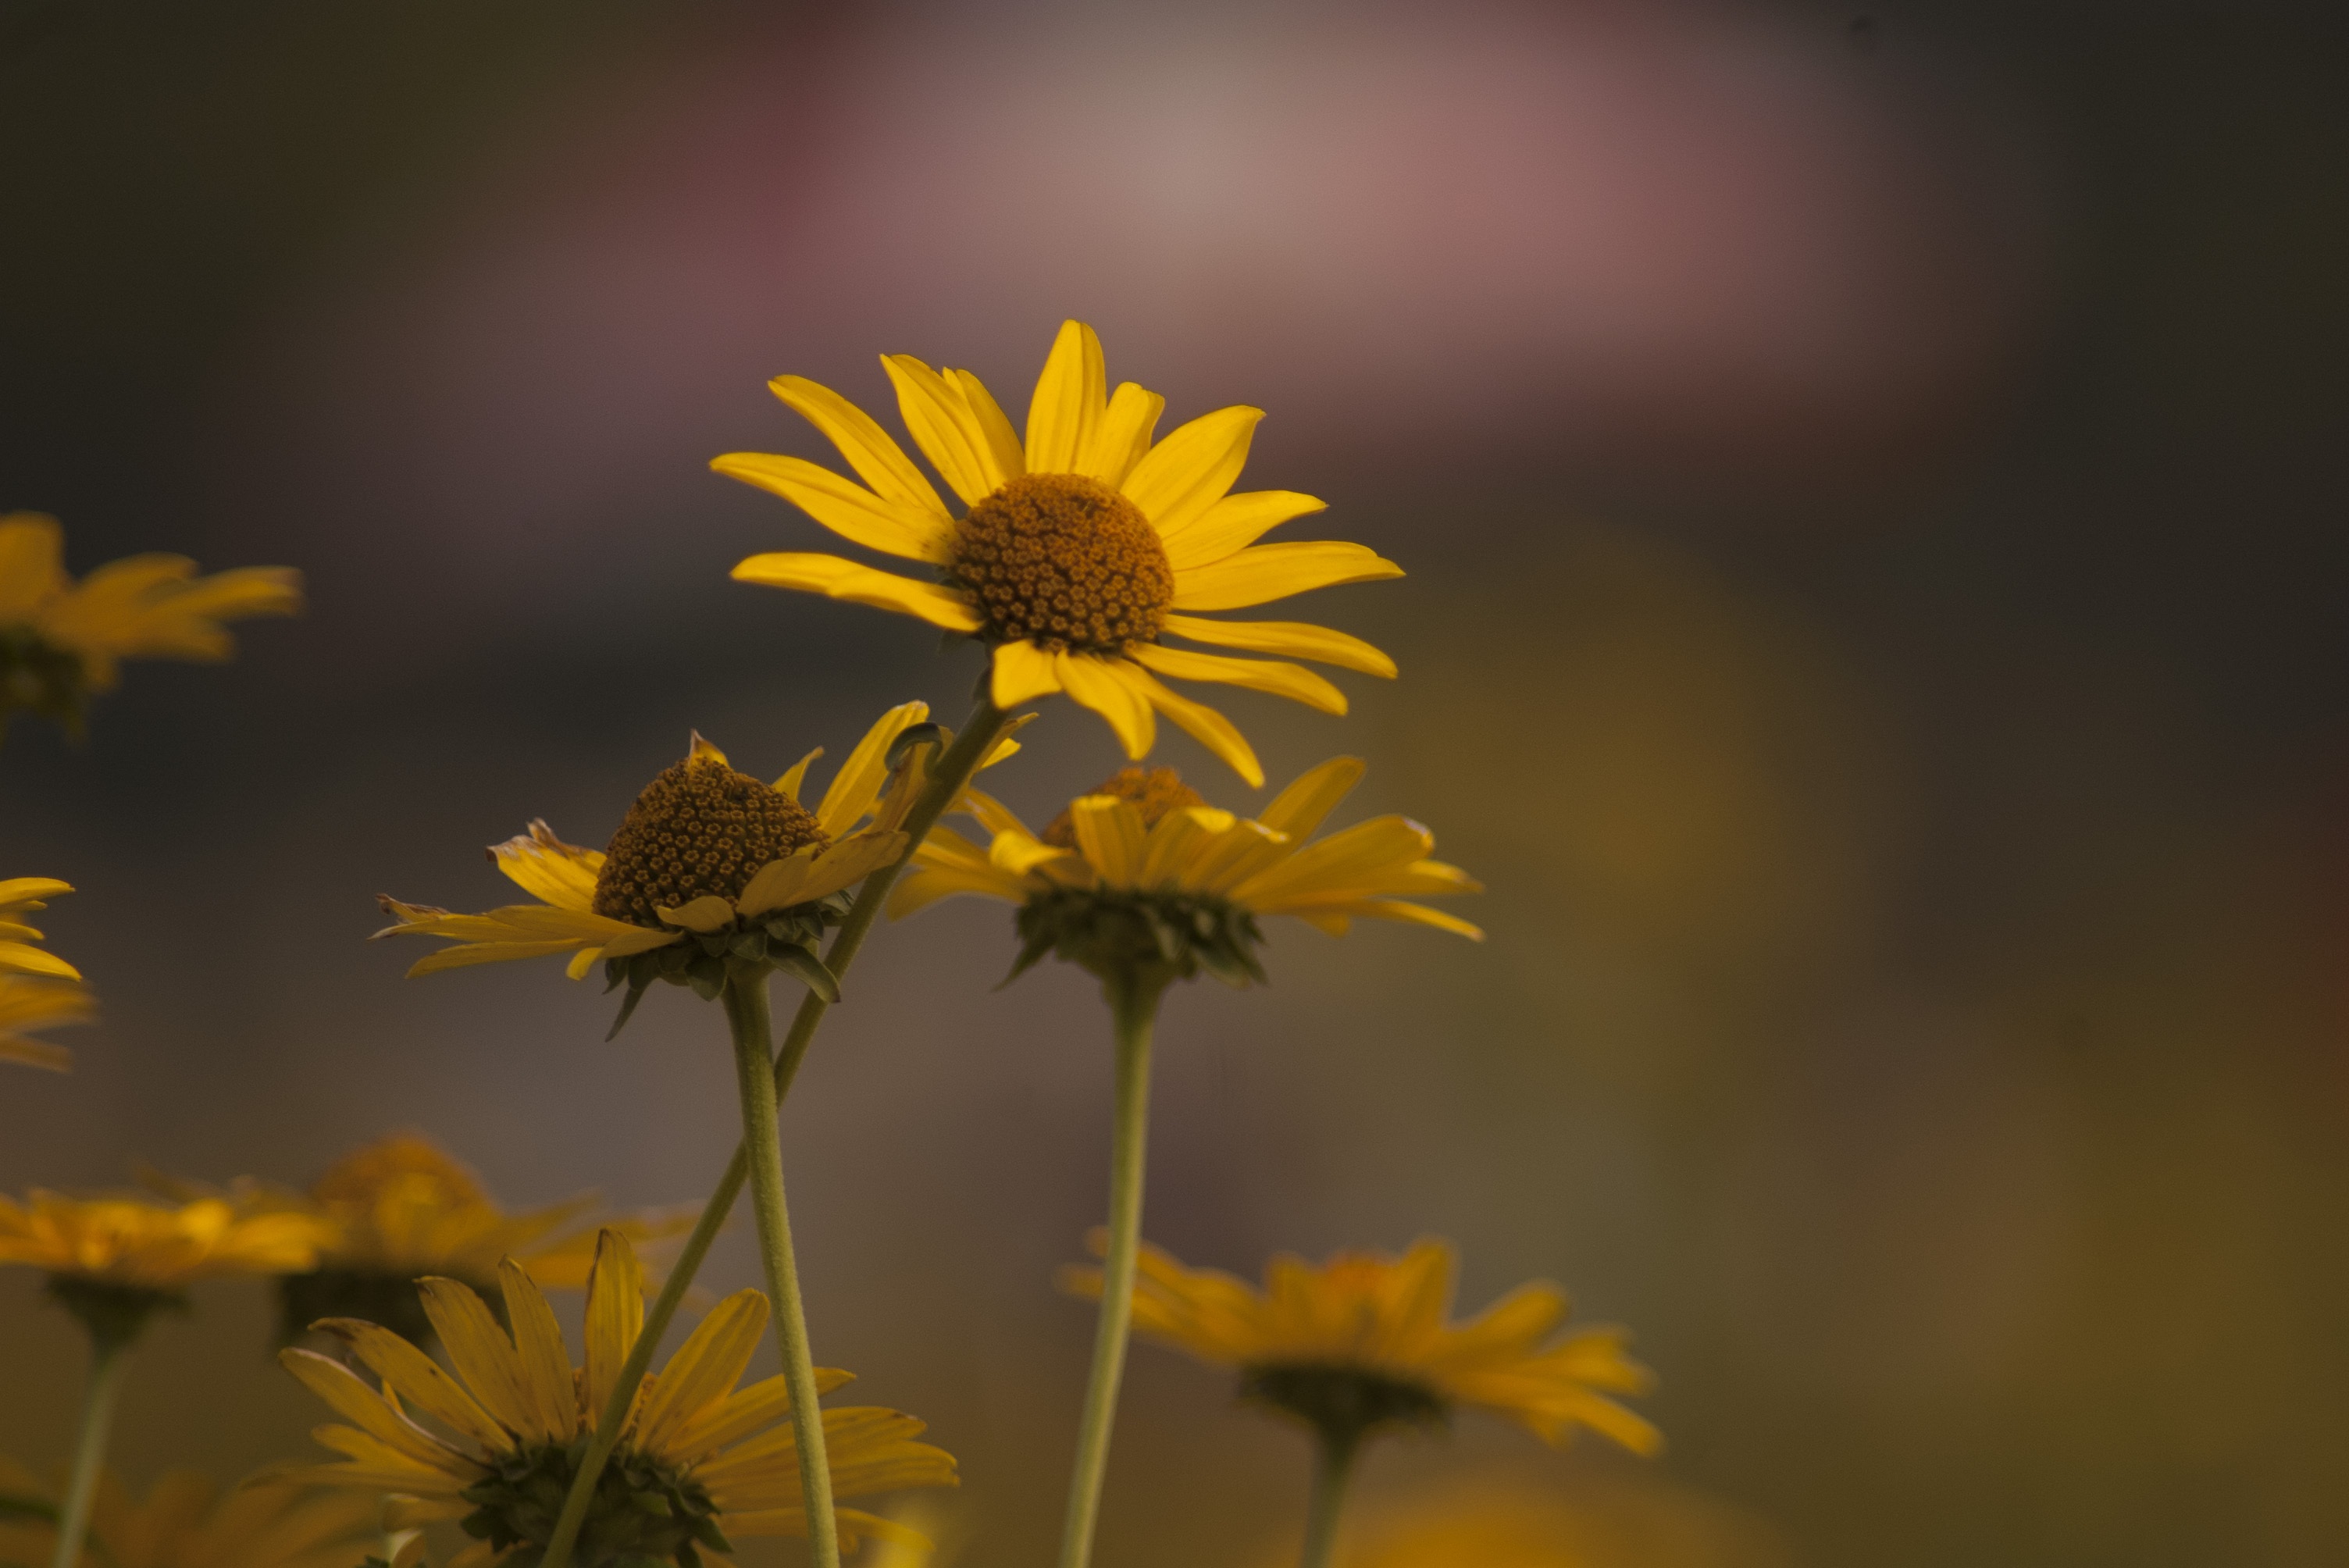
nature, plant, field, prairie, sunlight, leaf, flower, petal, daisy, autumn, yellow, flora, sunflower, wildflower, close up, picnic, macro photography, flowering plant, daisy family, yellow color, plant stem, land plant